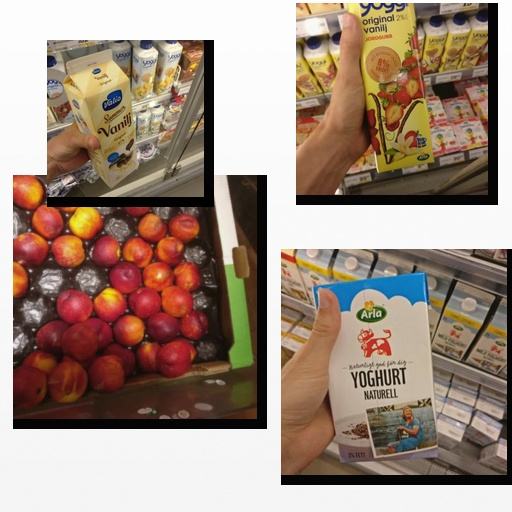
Food items: vanilla_yogurt, strawberry_yoghurt, nectarine, natural_yogurt